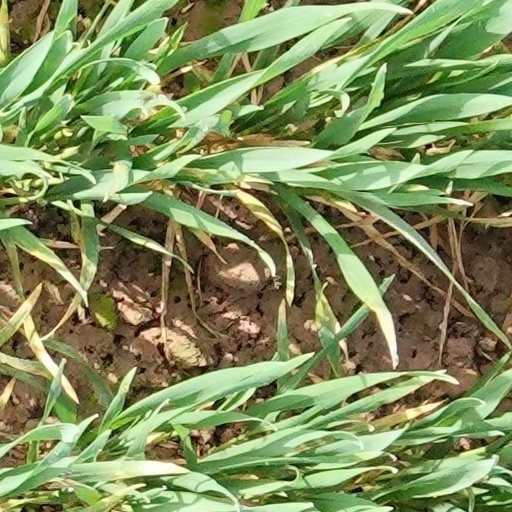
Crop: wheat